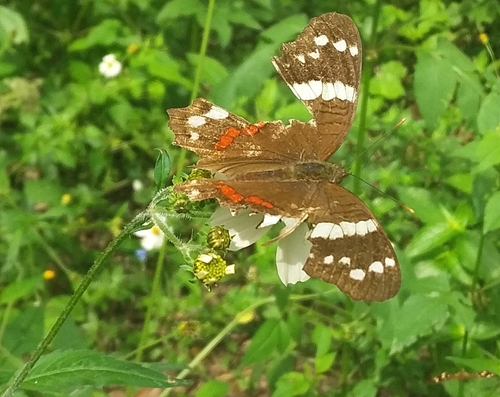
Scientific name: Anartia fatima
Common name: Banded peacock
Family: Nymphalidae
Order: Lepidoptera
Pollinator type: Primary pollinator
Habitat: Open areas and gardens
Geographic range: South America
Conservation status: Least Concern